Carlisle railway history

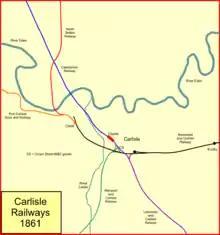
Railways of Carlisle in 1861

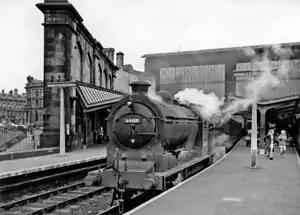
A train for Hawick on the NBR route at Carlisle

The North British Railway had been the first (by a few months) to start a passenger service from Edinburgh to connect with the English railway network at Berwick, part of the East Coast Route. The trade potential of Carlisle and its connections to west coast ports and the mineral reserves of Cumberland were attractive, and from the earliest times the NBR directors had harboured an aspiration to reach Carlisle. The NBR had reached Hawick in 1849, but 43 miles of thinly populated terrain lay between that town and Carlisle.